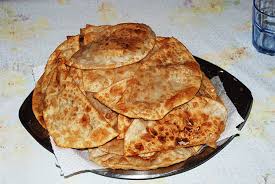
Yemek: borek